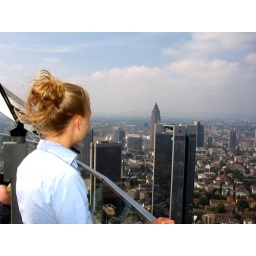
On the roof of a building in downtown Frankfurt